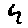
Label: 4